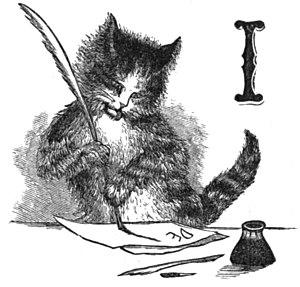
Helen Maria Hunt Jackson est une écrivaine américaine surtout connu pour son roman Ramona, consacré aux mauvais traitements infligés aux Amérindiens dans le Sud de la Californie.